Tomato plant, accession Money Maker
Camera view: tilt-top (135 deg); turntable rotation: 90 degrees
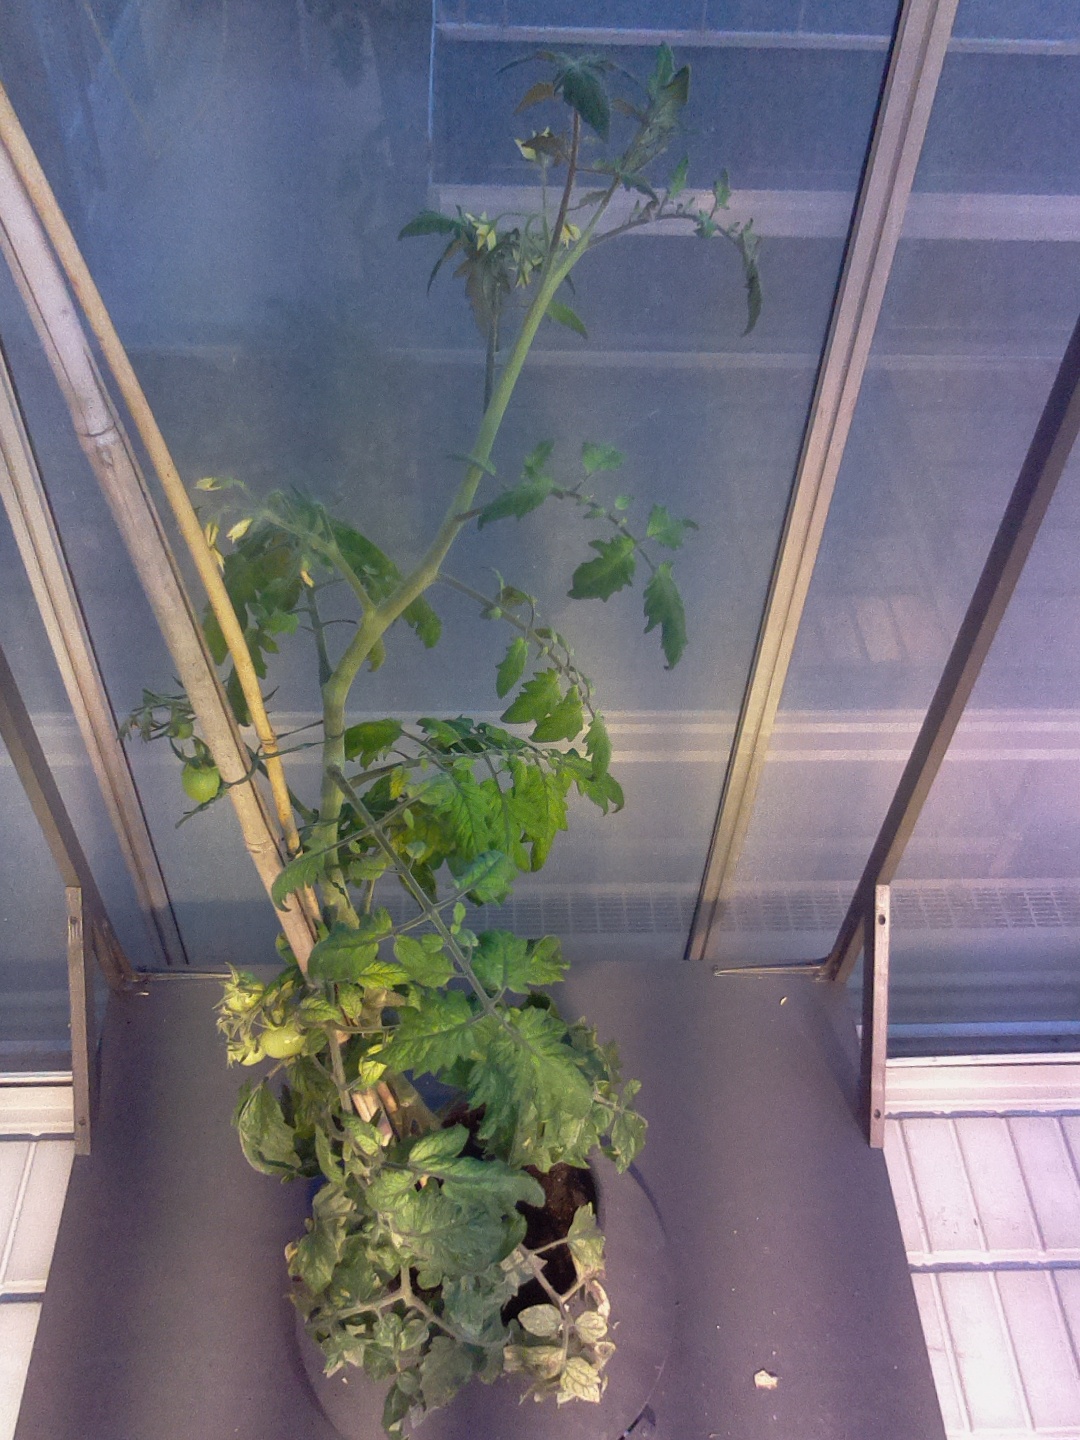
BBCH growth stage 75: 50%-60% of final fruit size